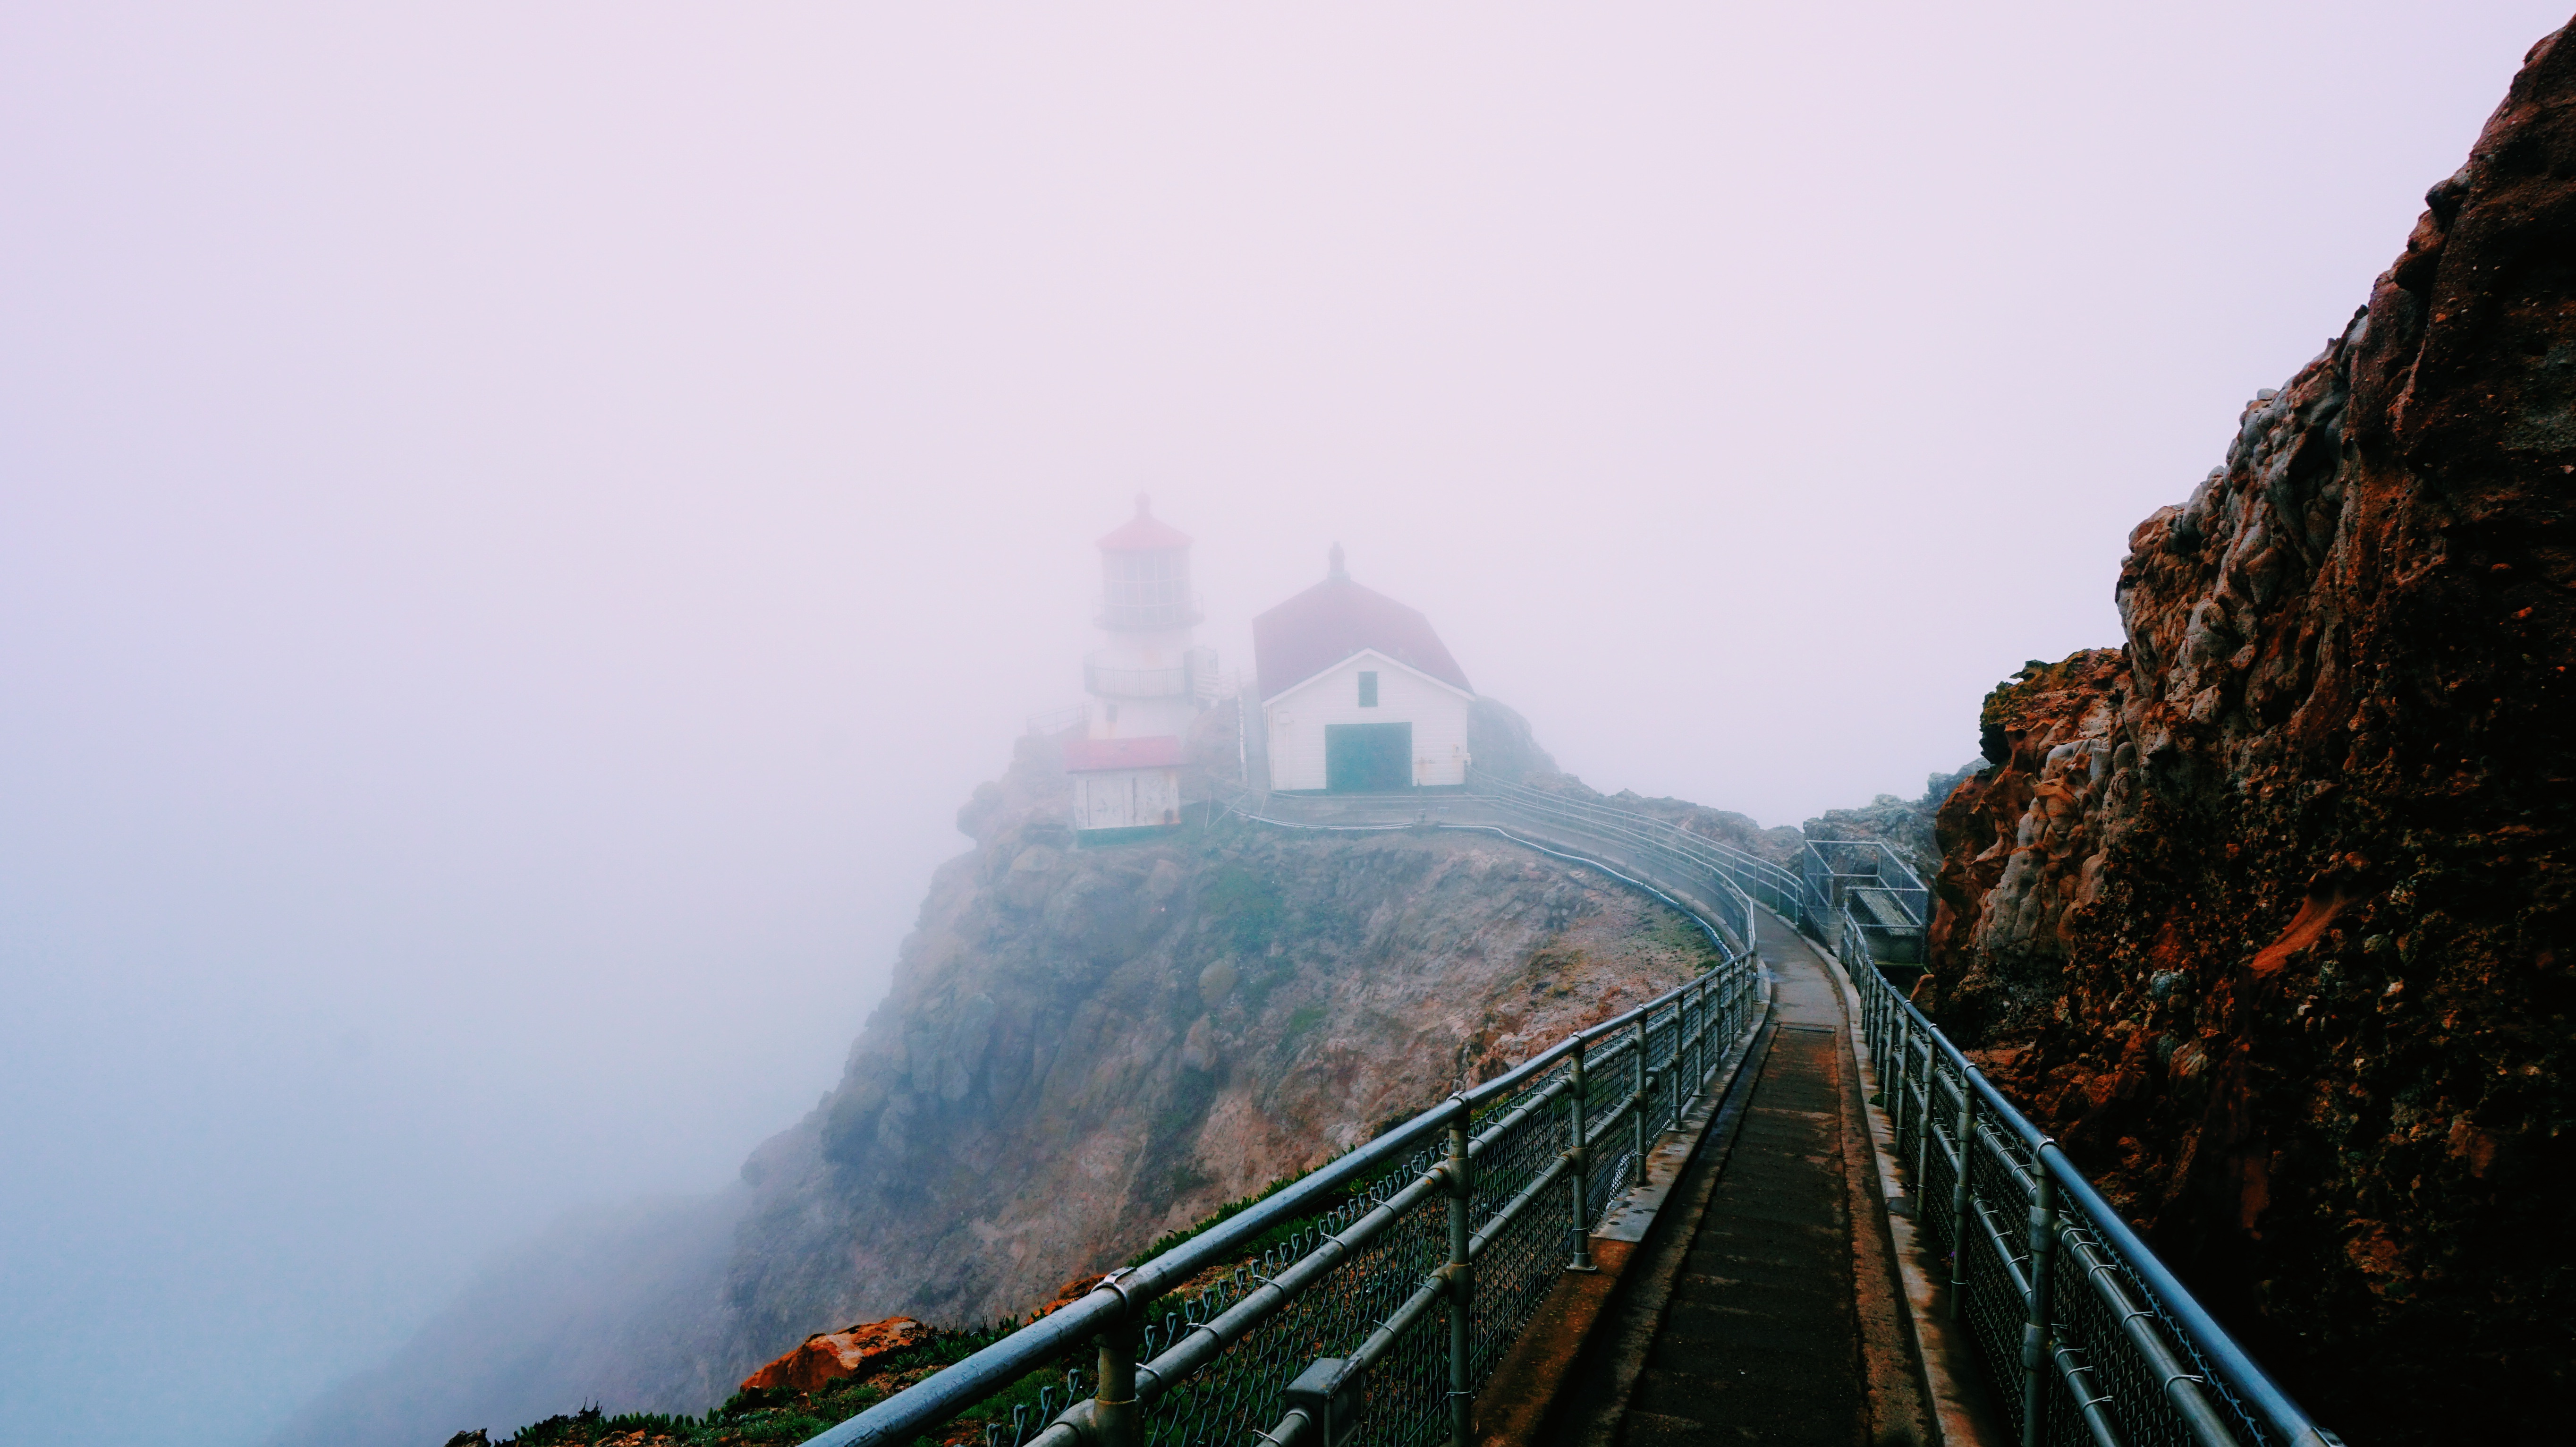
mountain, fog, mist, bridge, morning, cityscape, evening, tower, weather, haze, landmark, atmospheric phenomenon